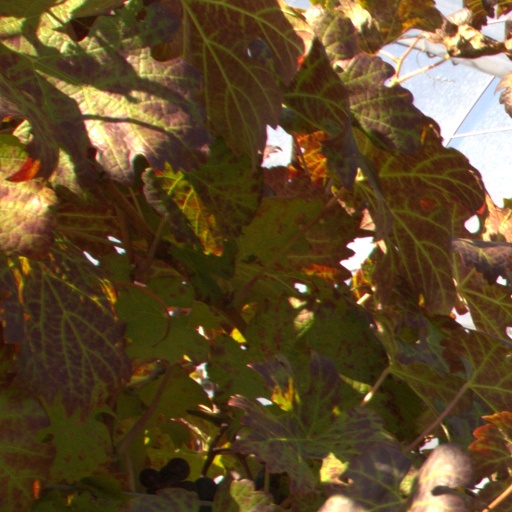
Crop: grape